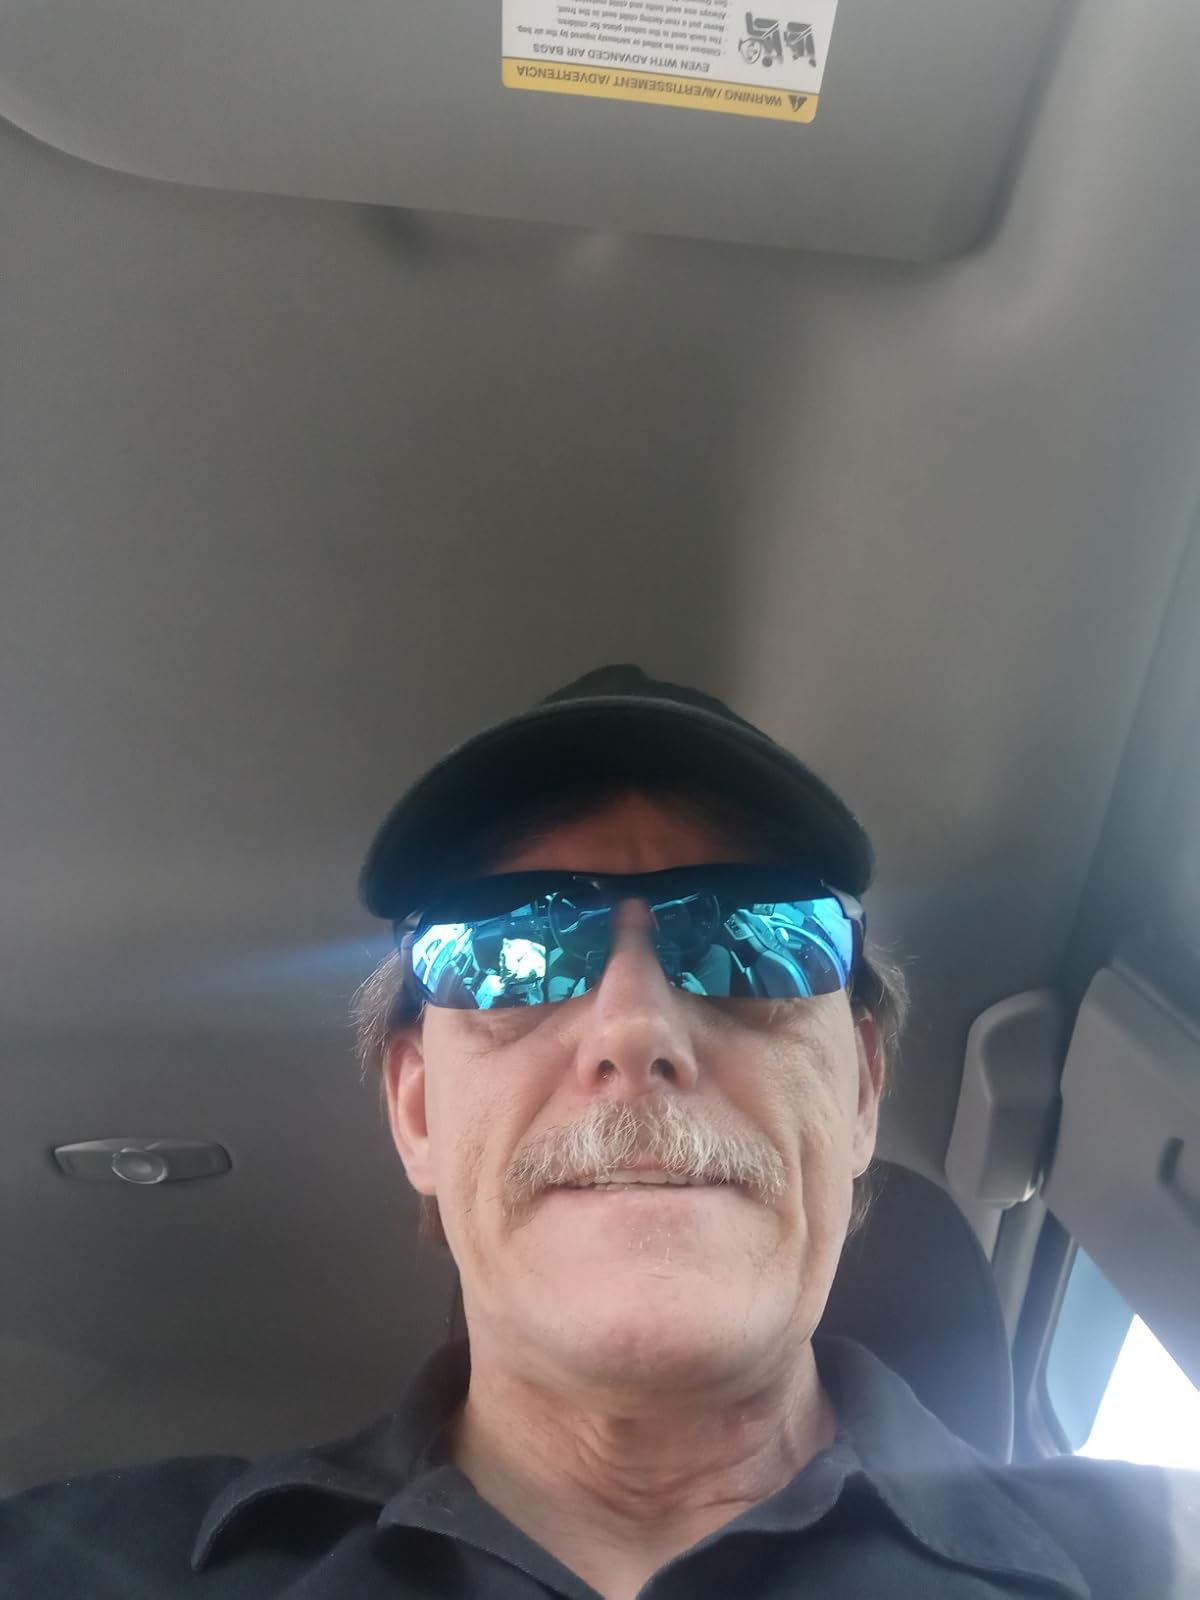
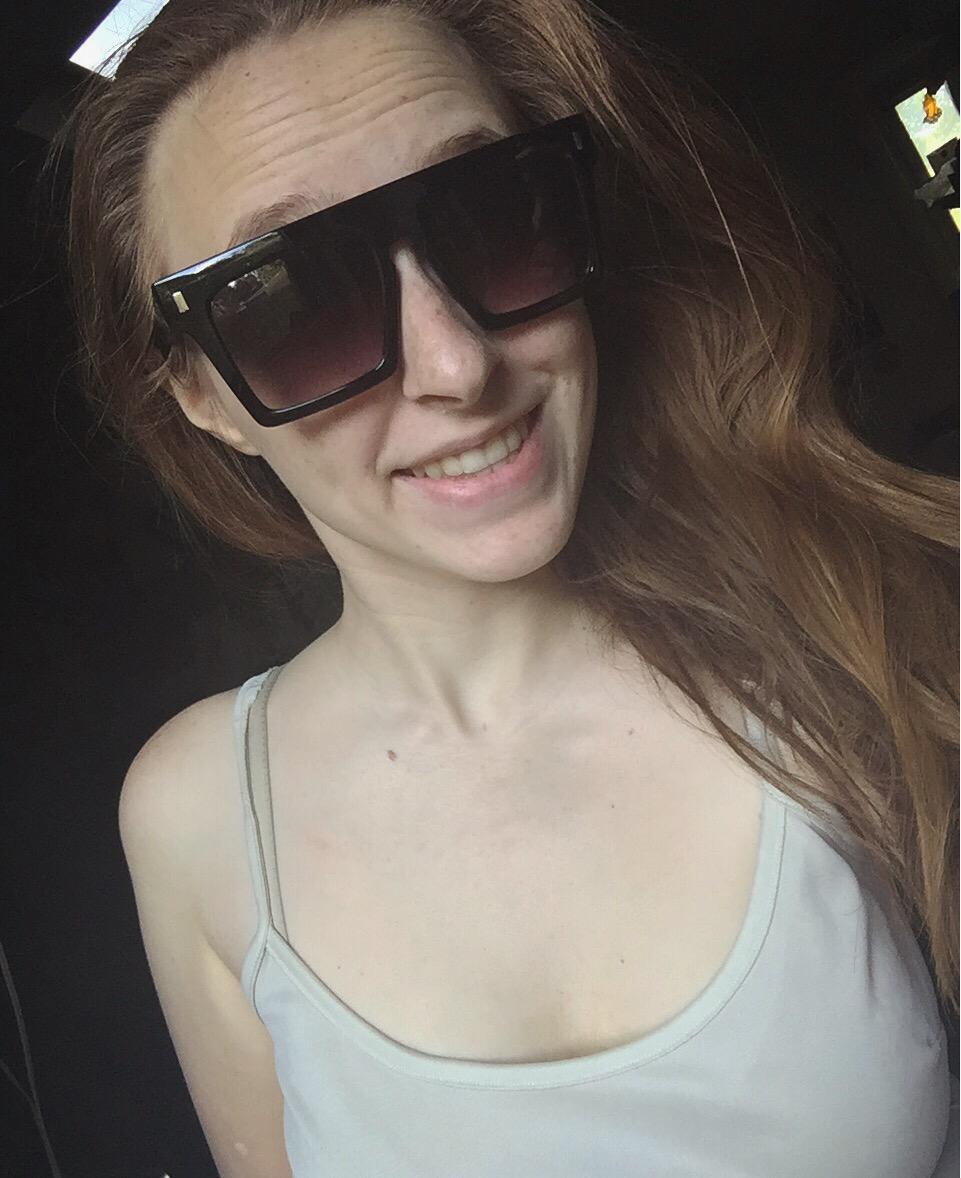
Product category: accessories_sunglasses
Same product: no